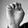
ASL letter: E